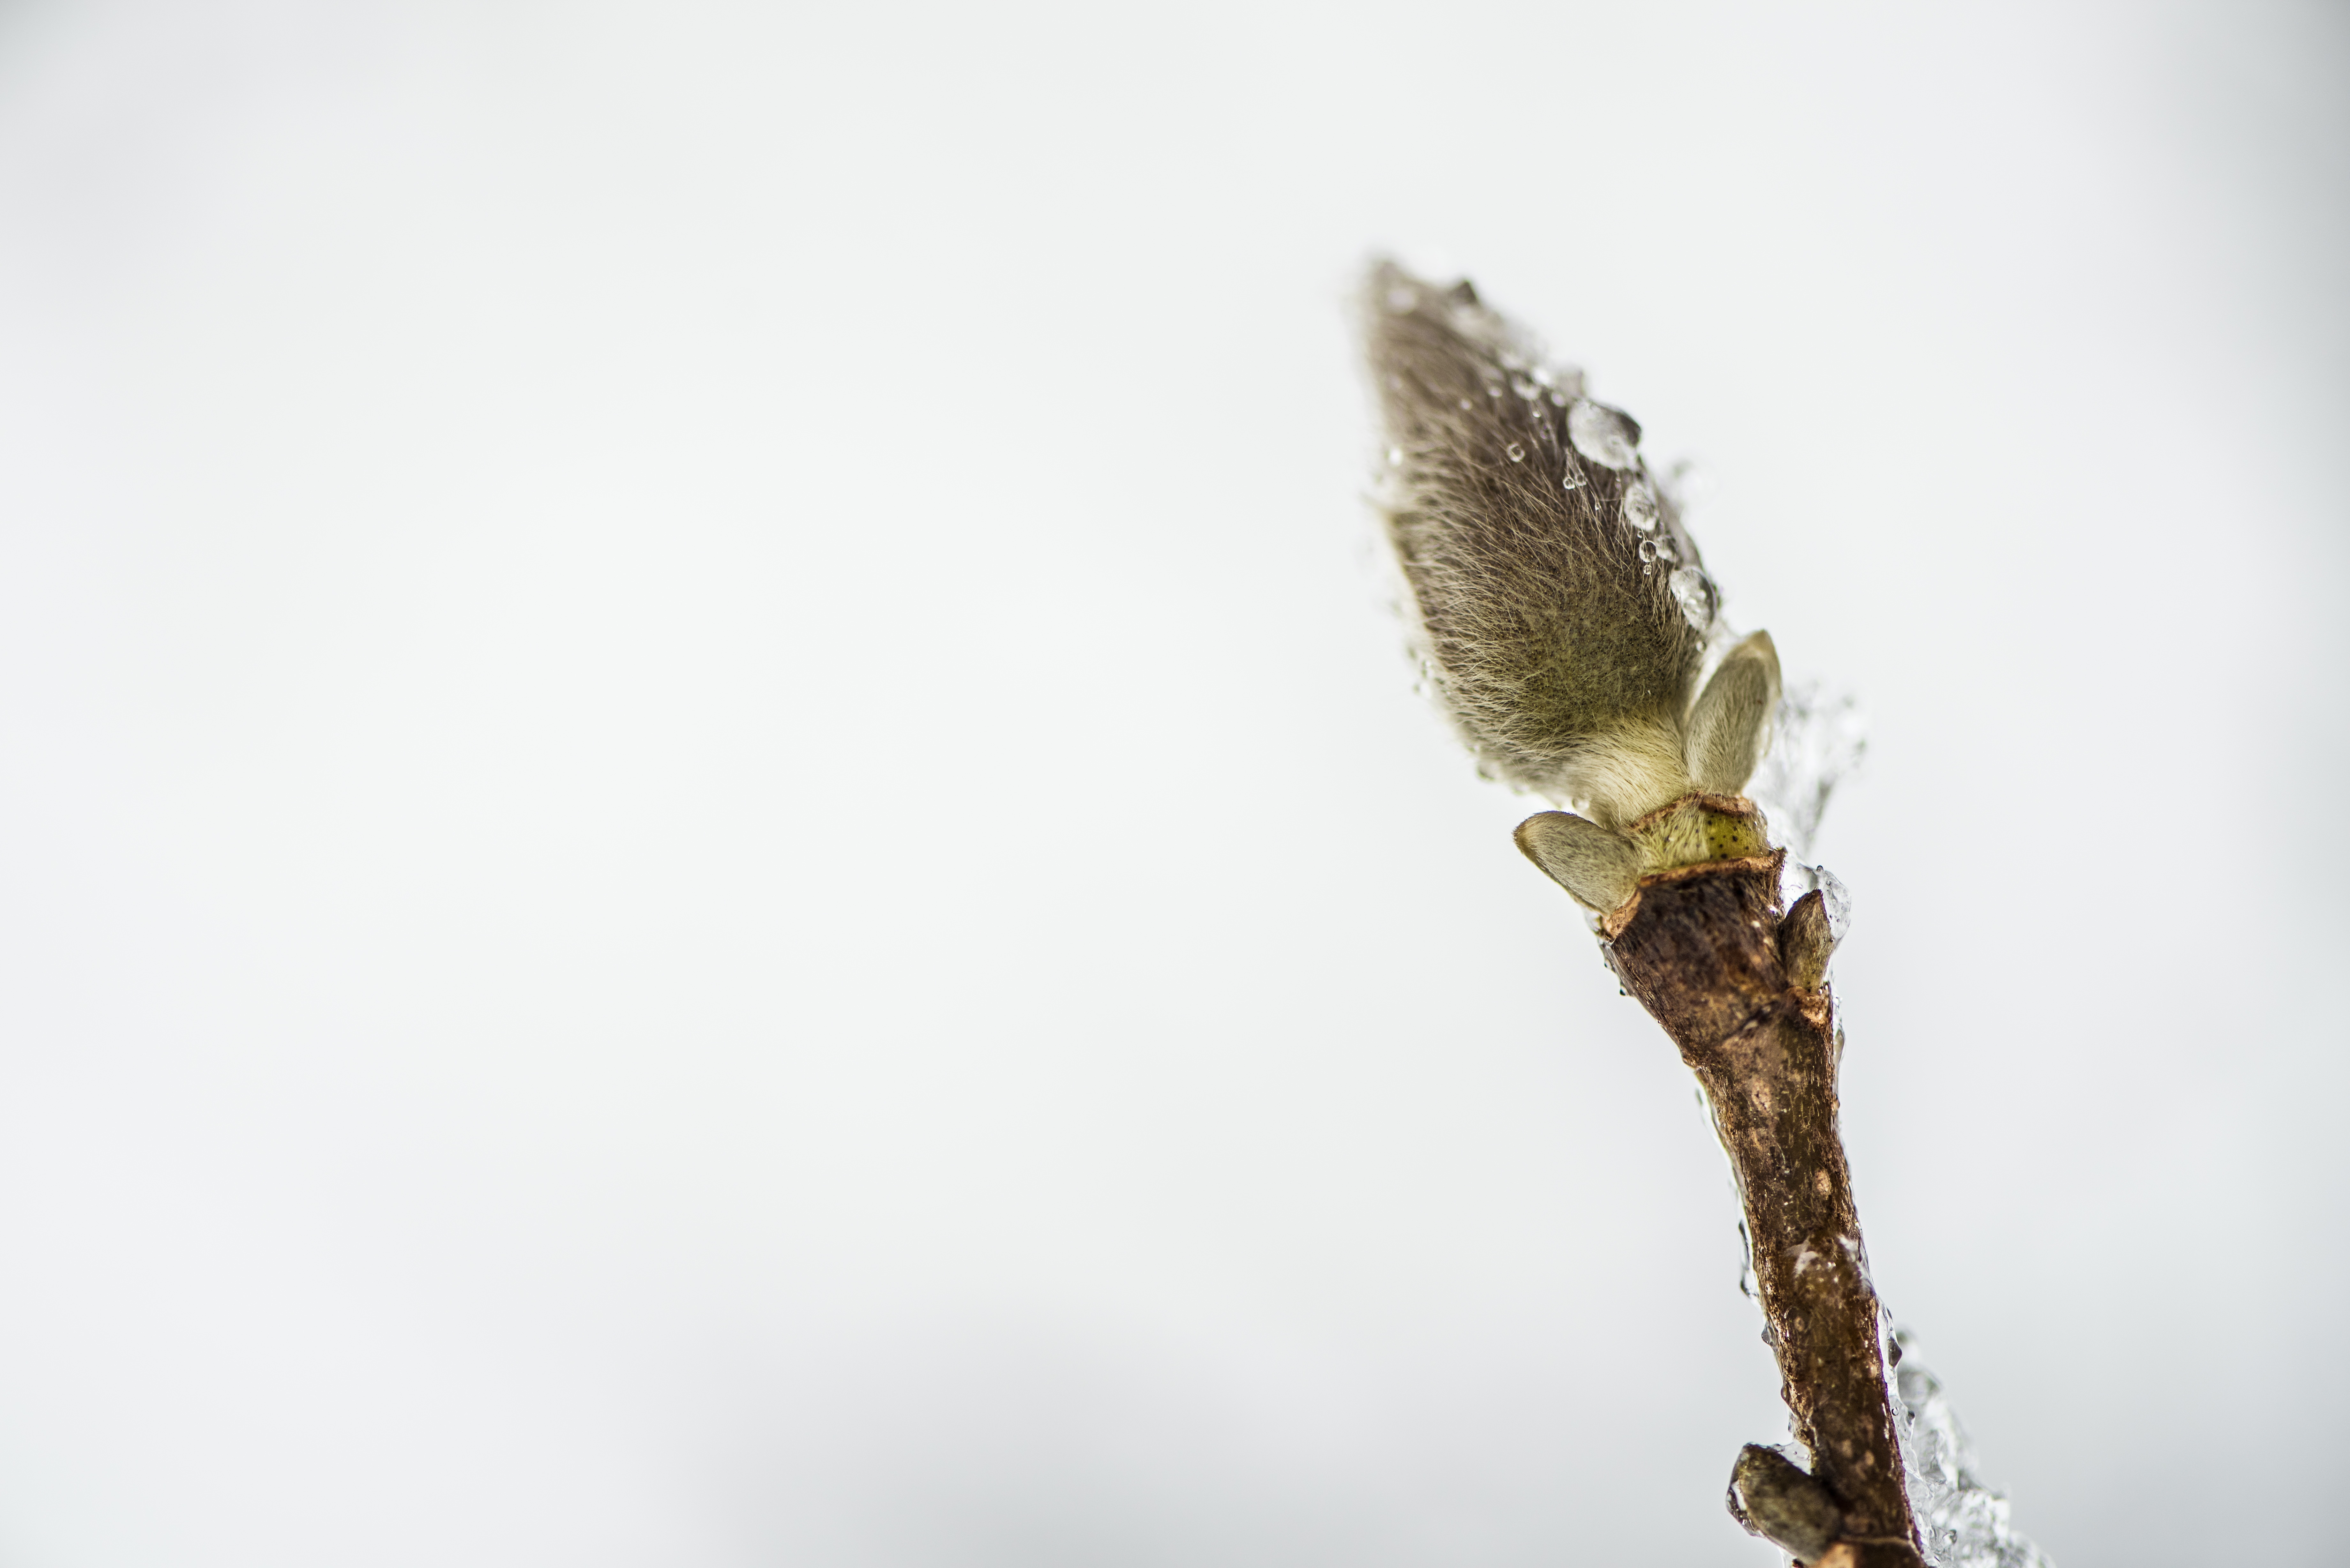
hand, outdoor, branch, cold, winter, bird, wing, plant, photography, leaf, flower, frost, ice, insect, macro, weather, covered, frozen, closeup, flora, season, fauna, twig, close up, transparent, bud, macro photography, catkin